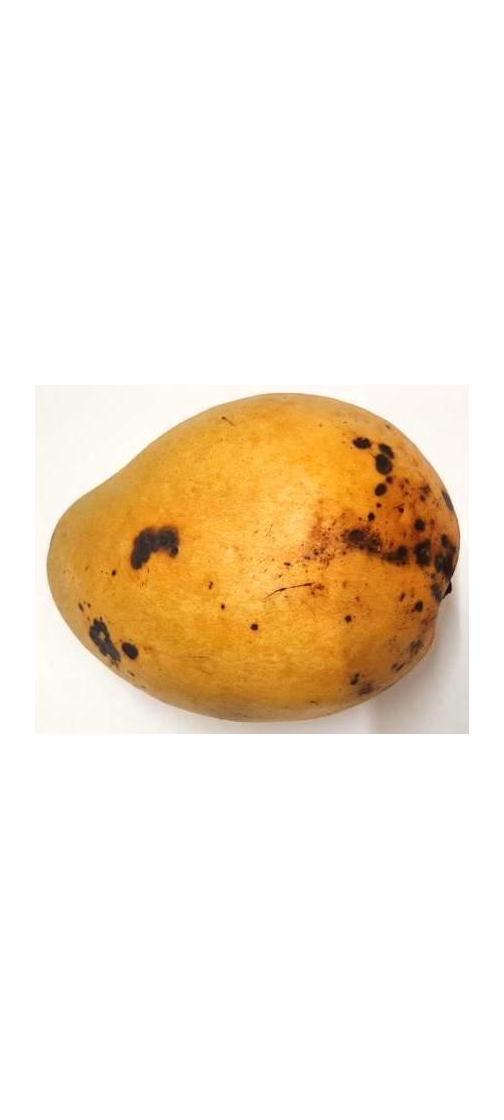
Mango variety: Bari-11